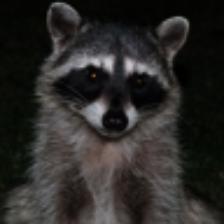
Label: NonHuman